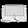
Label: Bag